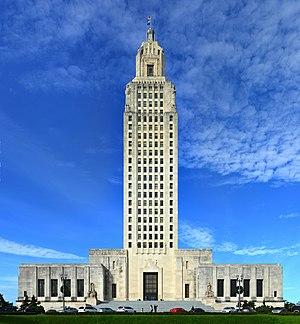
La législature de l'État de Louisiane, appelée usuellement « Assemblée générale », est le parlement bicaméral de l'État de Louisiane.